2017–18 Chelsea F.C. season

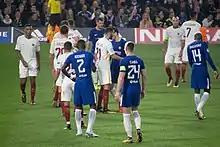
Defenders Antonio Rüdiger and Gary Cahill survey the scene in the 3–3 draw with Roma.

On 14 October, in their first league match after the international break, Chelsea fell to a very poor 2–1 away defeat against bottom Premier League side Crystal Palace. The home side scored their first goals and earned their first points of the season after losing their opening seven fixtures without scoring. An own goal from César Azpilicueta opened the scoring early in the first half before Tiémoué Bakayoko leveled proceedings shortly after. Palace would go on to win the match with a goal from the returning Wilfried Zaha. Chelsea were without key players N'Golo Kanté and Álvaro Morata, with Kanté picking up a hamstring injury during the international break and Morata suffering the same injury against Manchester City. Chelsea lost back-to-back league fixtures for the first time in a year, when they lost to Liverpool and Arsenal.